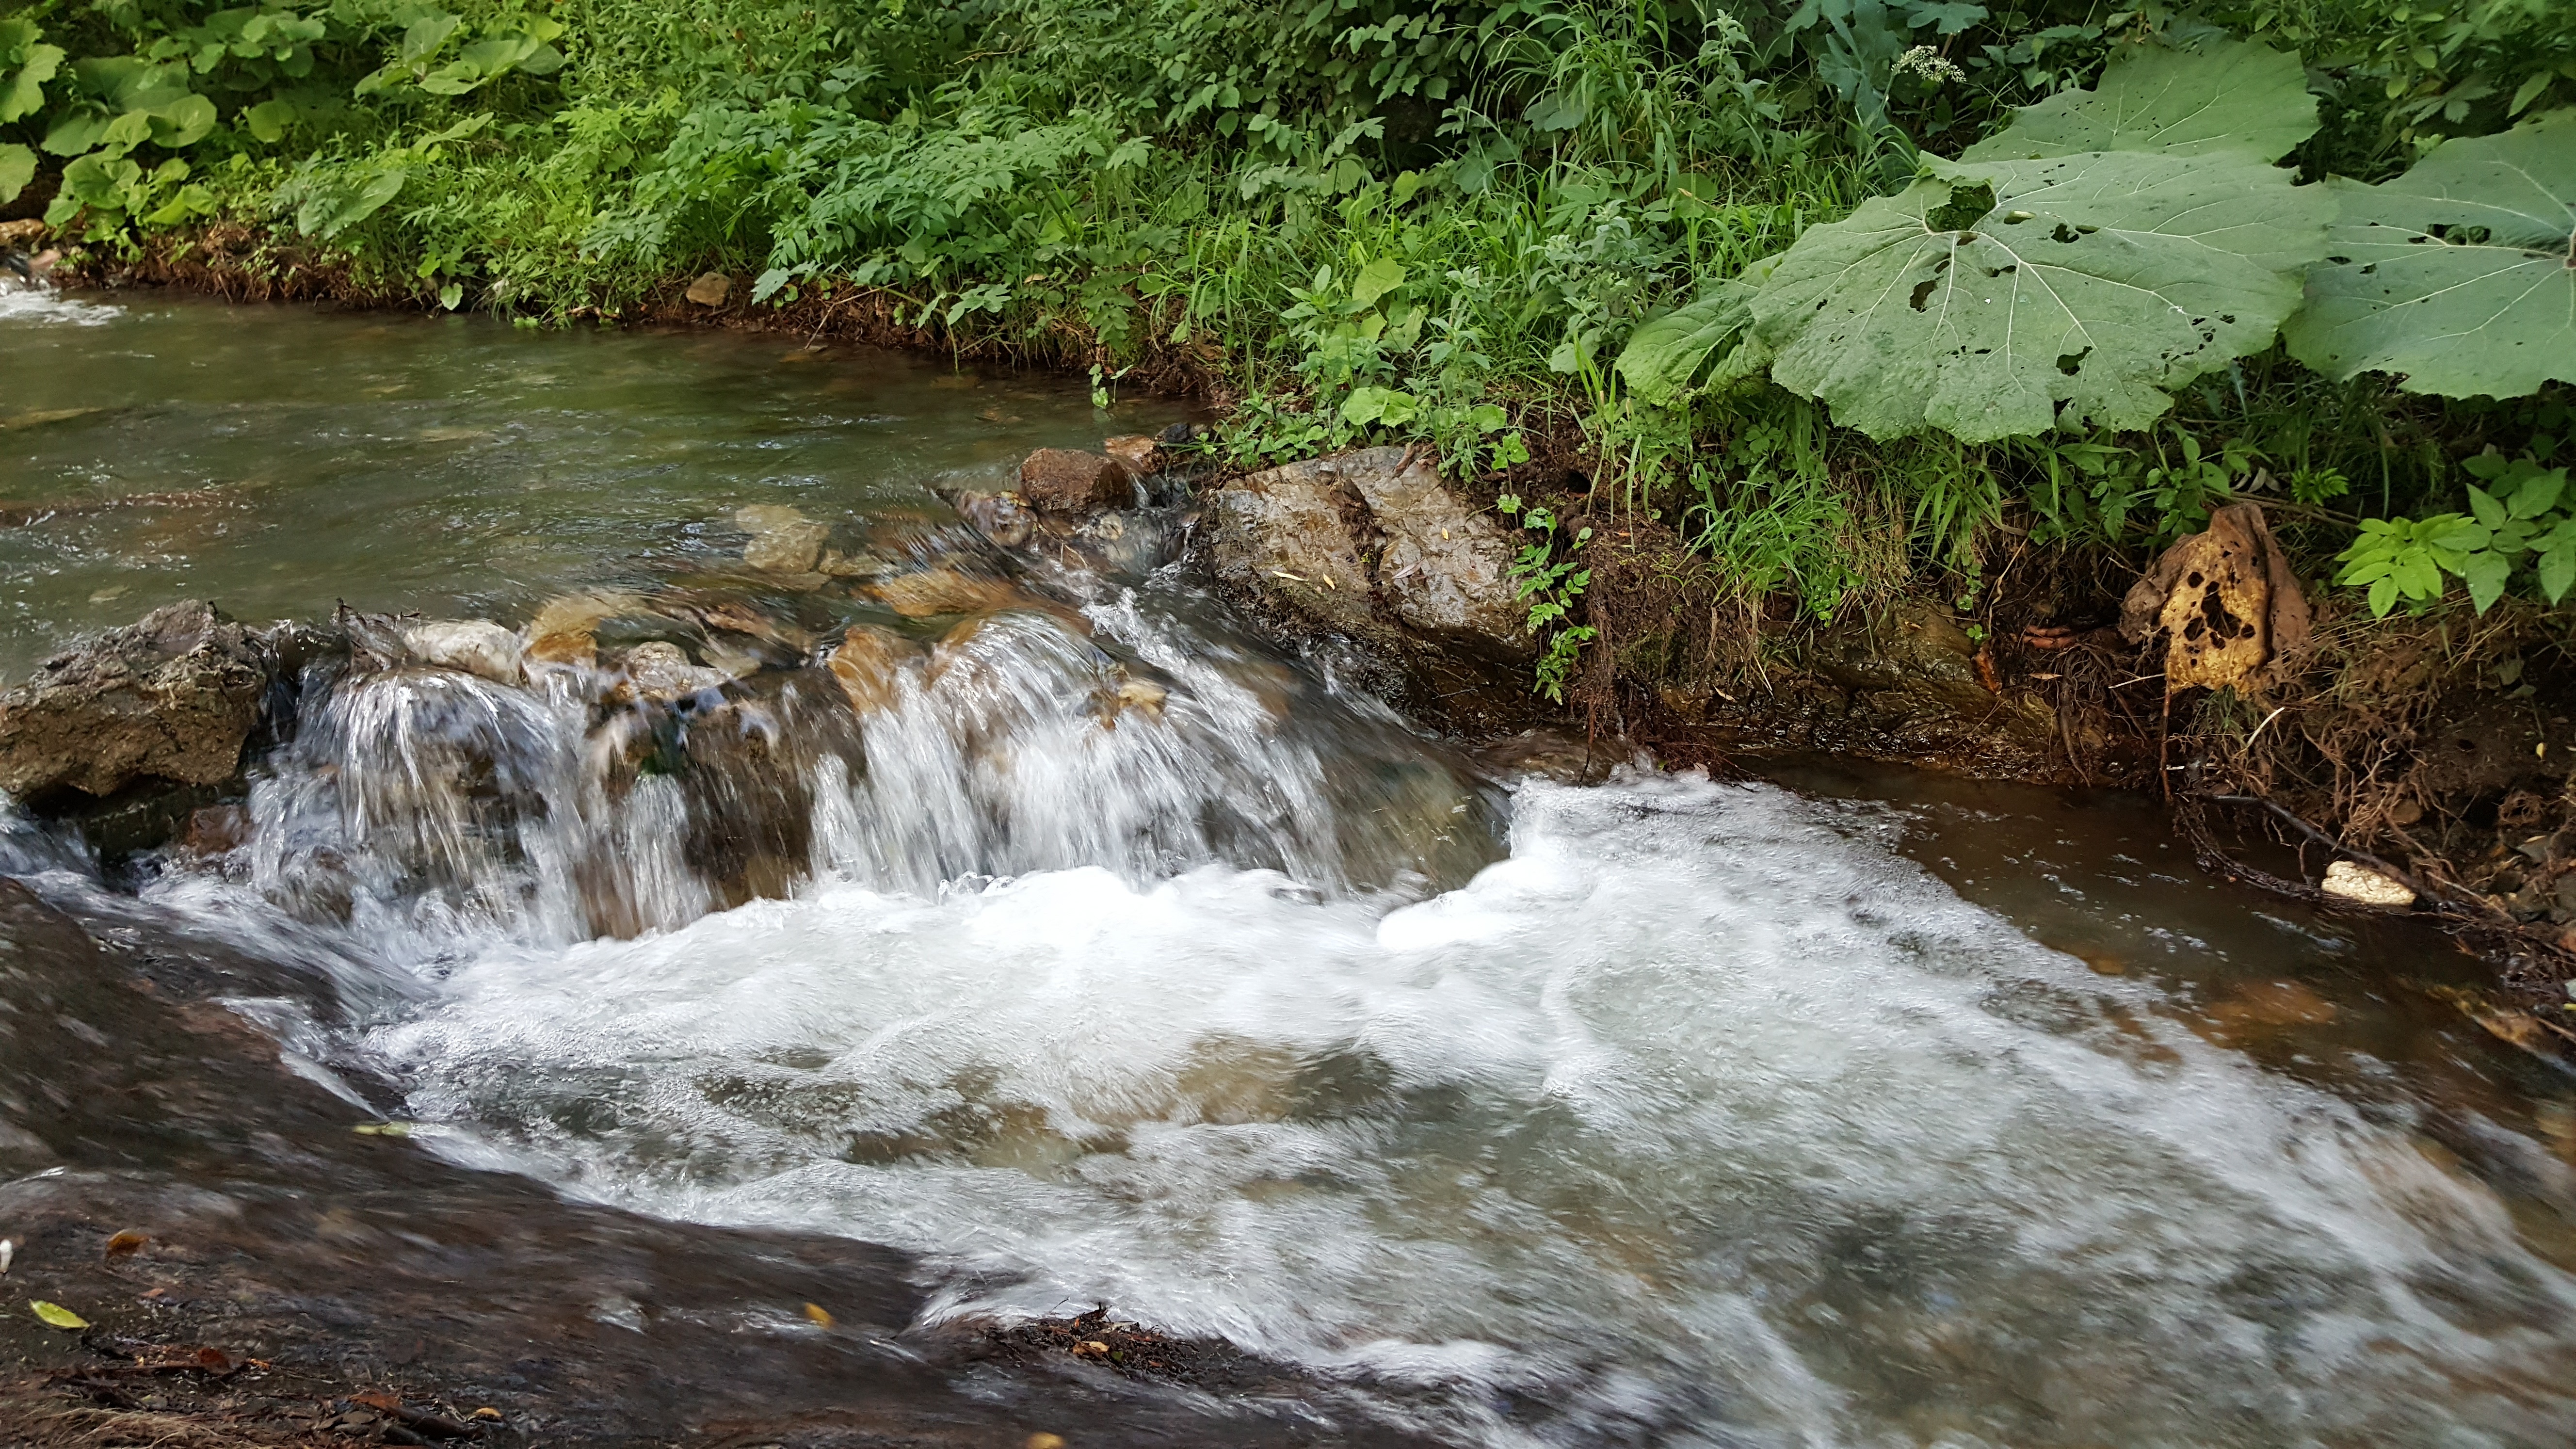
water, waterfall, creek, mountain, river, stream, rapid, body of water, water feature, watercourse, landform, geographical feature